Two witnesses

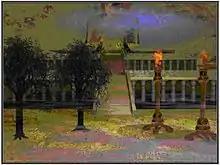
"These are the two olive trees and the two lampstands standing before the God of the earth." Revelation 11:4

According to the text, the two witnesses are the "two olive trees and the two lampstands" that have the power to destroy their enemies, control the weather and cause plagues. They prophesy for 1,260 days, clothed in sackcloth. They are eventually defeated by the beast from the abyss, but rise again and ascend to heaven after three and a half days. This description may be symbolism, rather than literal. It is an issue of debate.